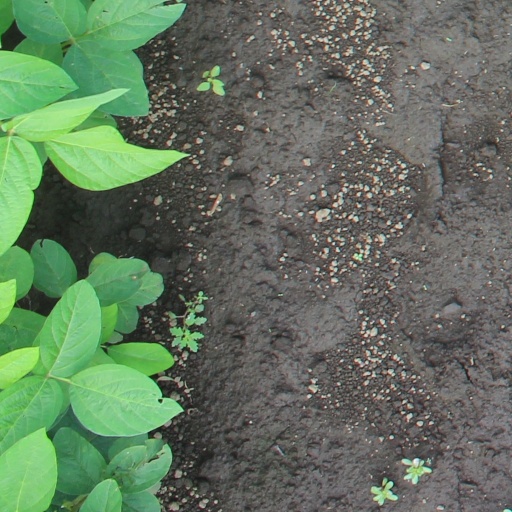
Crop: soybean